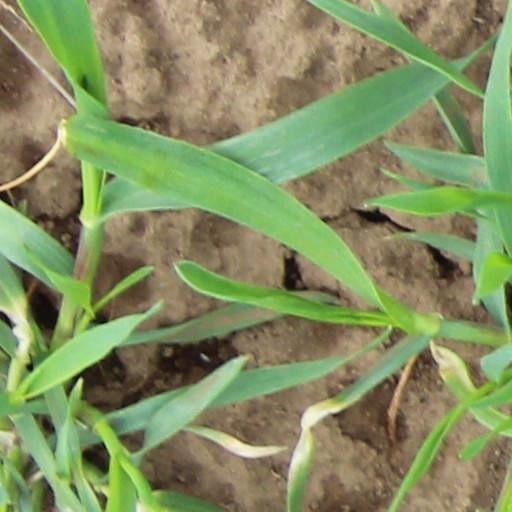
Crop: wheat